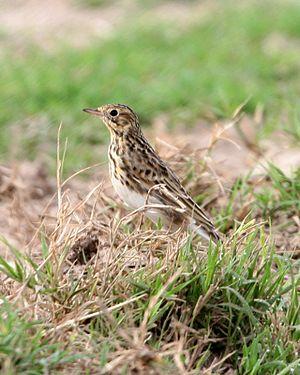
La province de San Luis est une subdivision de l'Argentine située au centre-ouest du pays. Sa capitale est la ville de San Luis.
La province de Buenos Aires est la province la plus grande, la plus riche et la plus peuplée d'Argentine, bien que la municipalité de la ville de Buenos Aires, capitale de la République argentine n'en fasse pas partie. La province avait 15 625 084 habitants en 2010. L'agglomération du grand La Plata, sa capitale, en avait 799 523 la même année.
La province de La Rioja est une subdivision de l'Argentine située au nord-ouest du pays. Elle est limitée au nord-ouest par le Chili, à l'ouest par la province de San Juan, au sud par la province de San Luis à l'est par la province de Córdoba et au nord par la province de Catamarca.